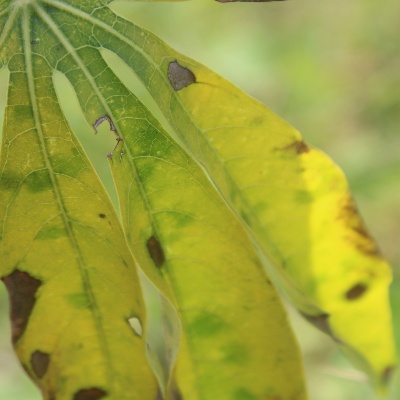
Crop: Cassava
Condition: bacterial blight